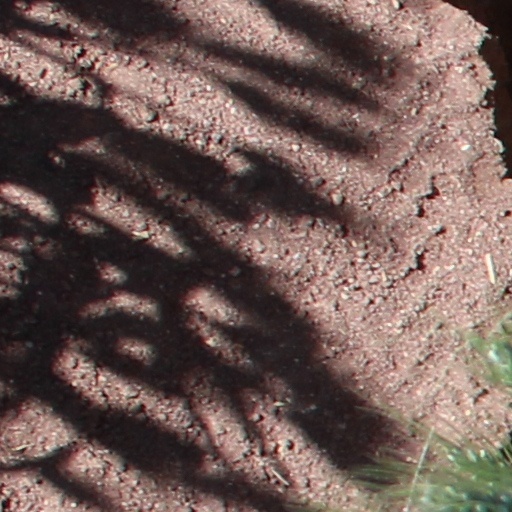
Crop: wheat